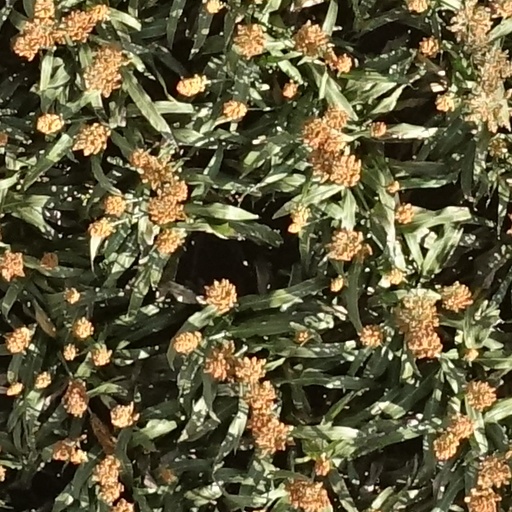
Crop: sorghum